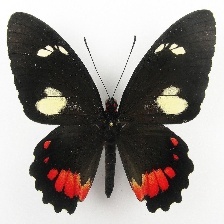
Species: GREEN CELLED CATTLEHEART